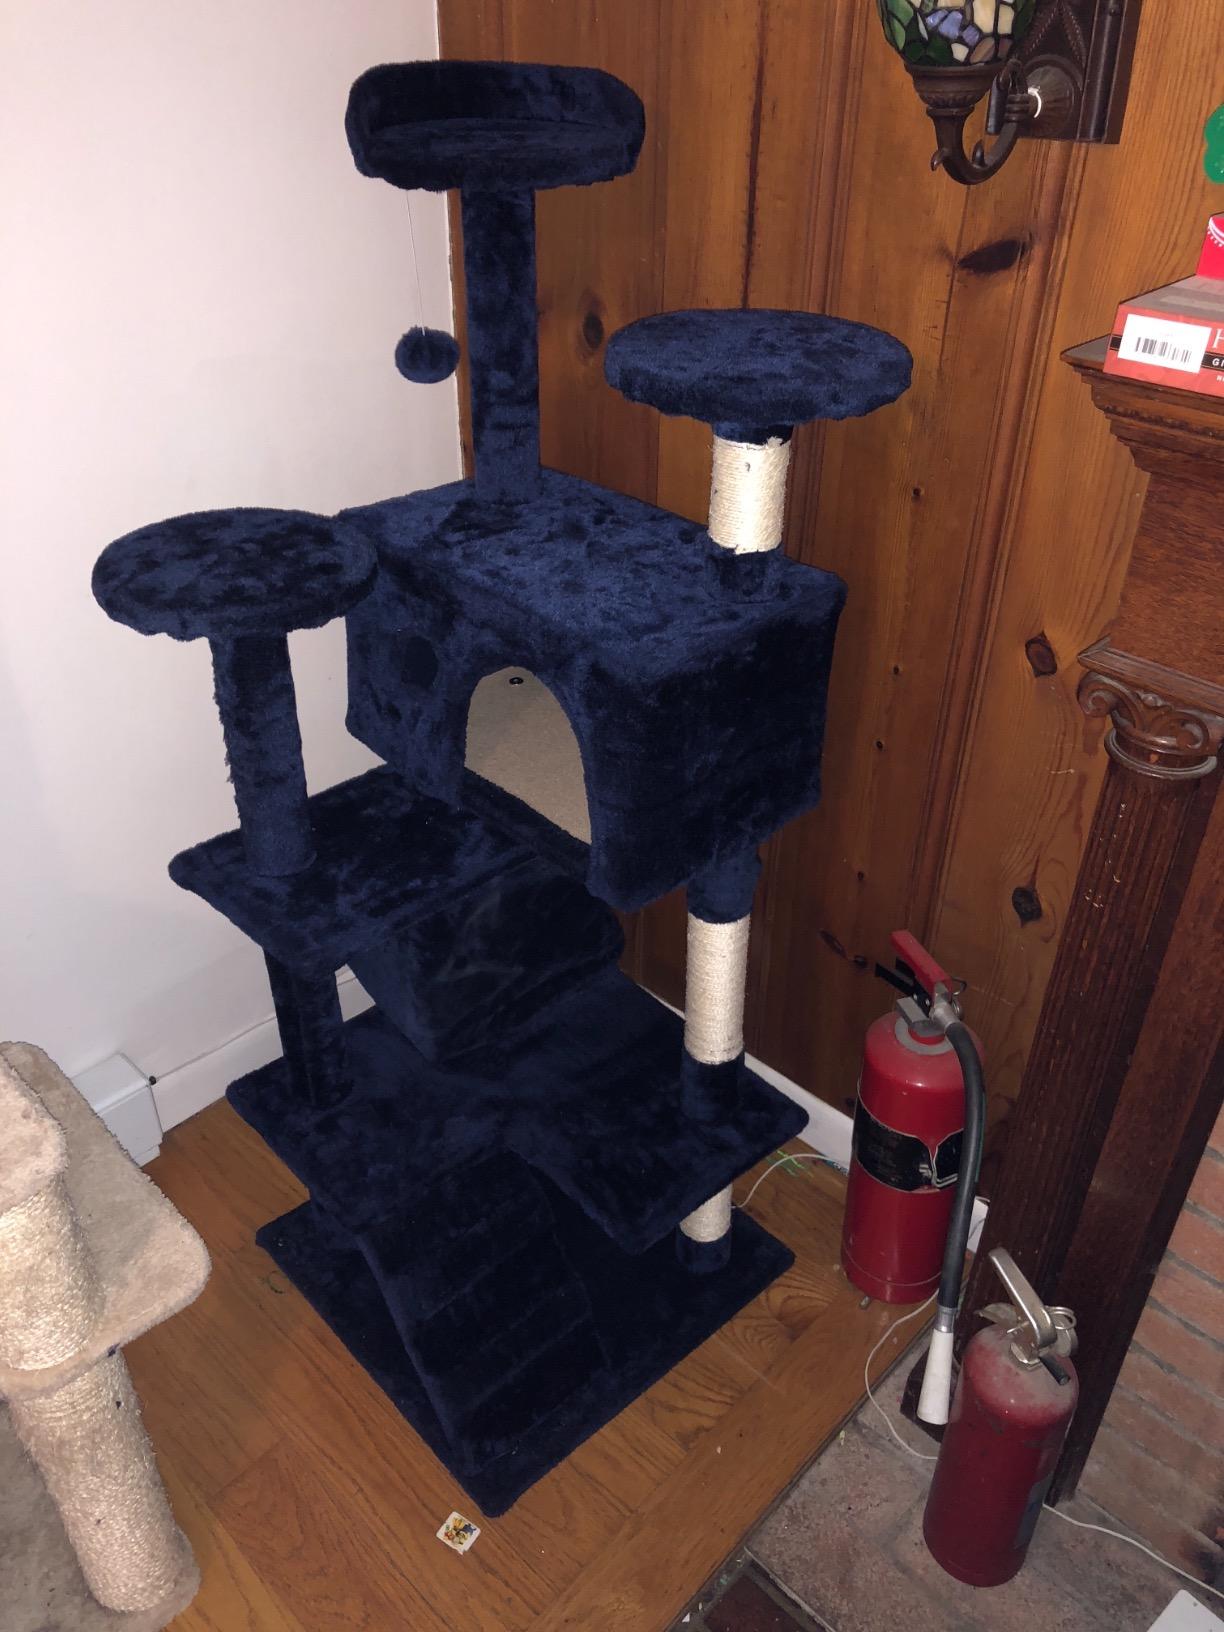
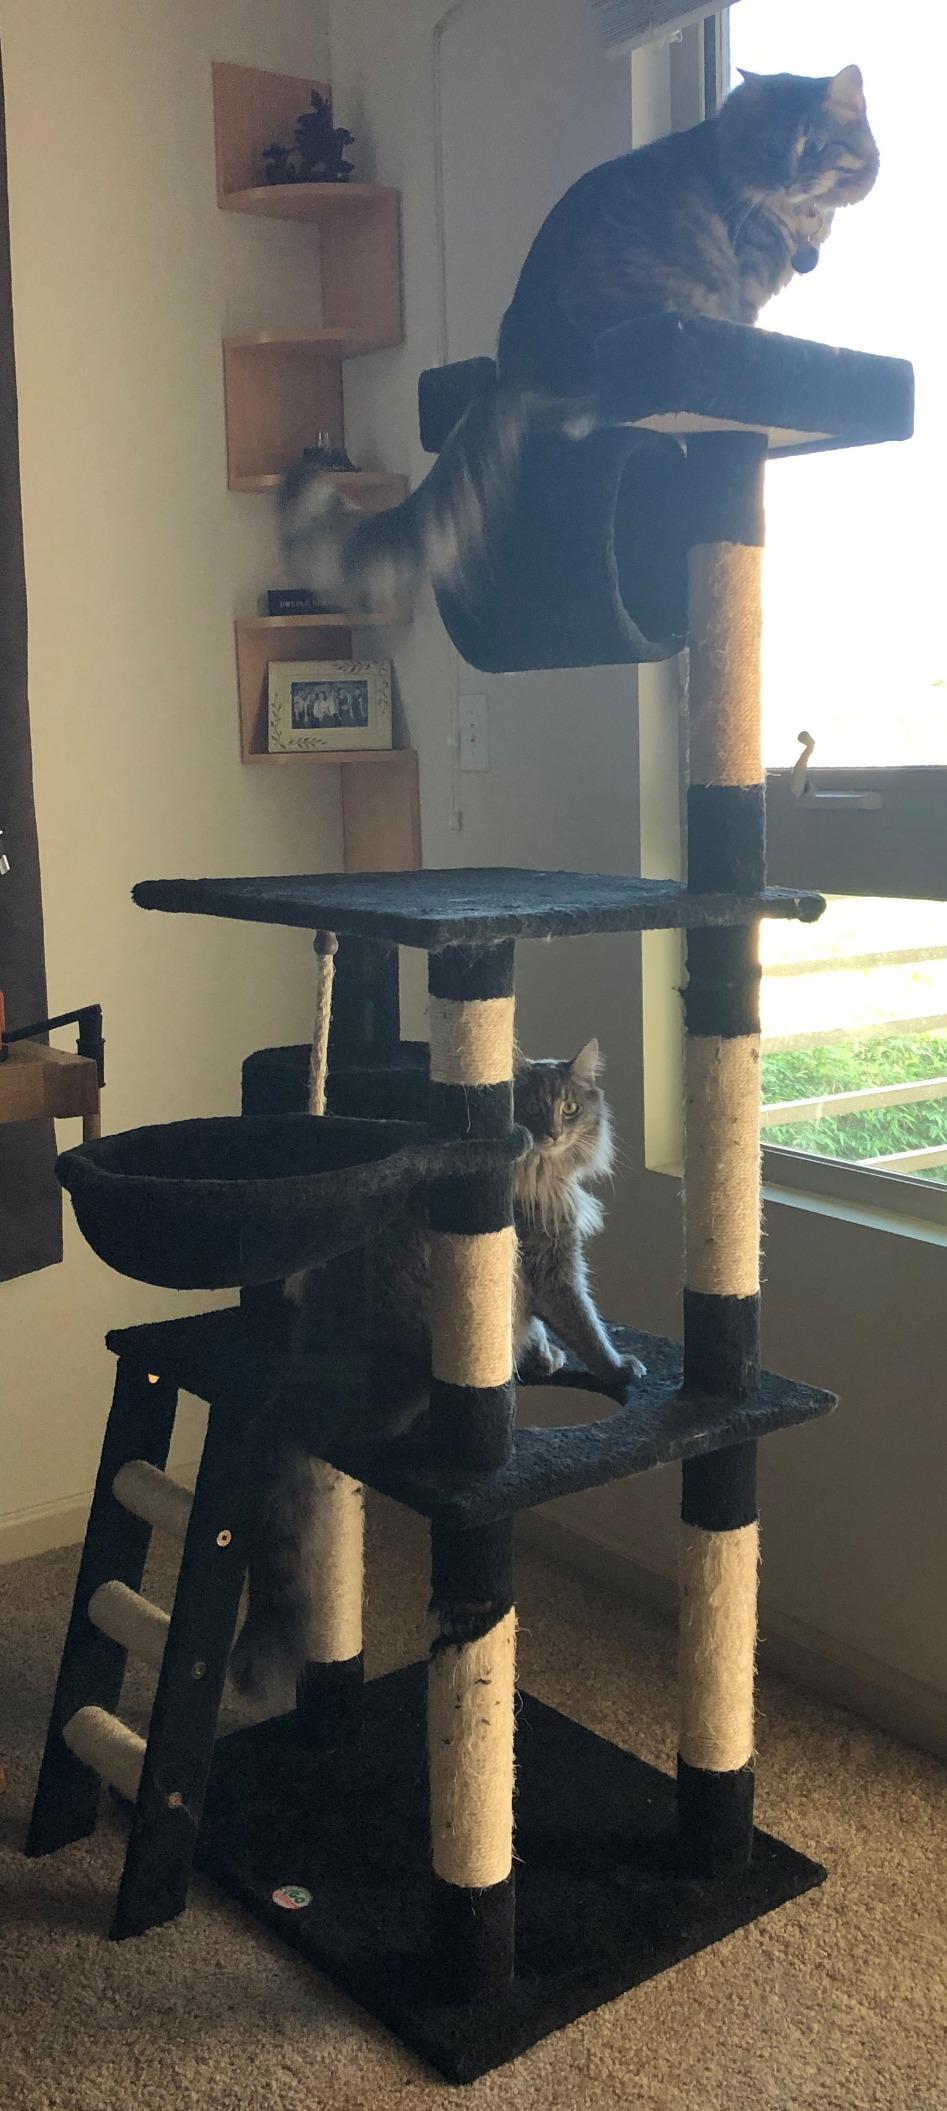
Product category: items_cat tree
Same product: no